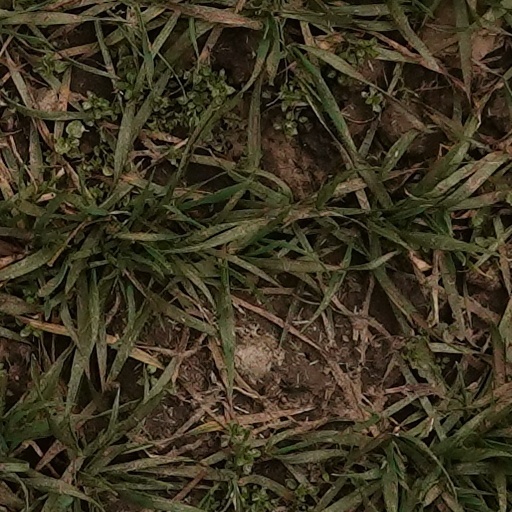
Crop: wheat